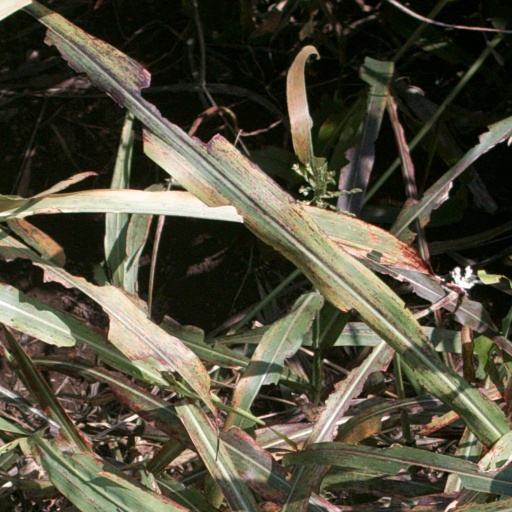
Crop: sorghum